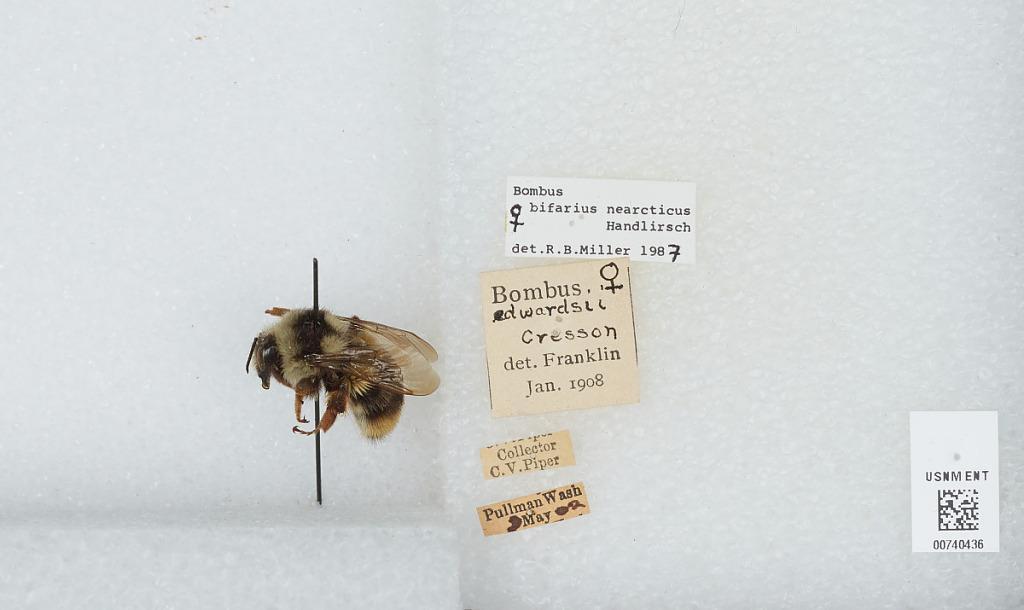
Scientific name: Bombus (Pyrobombus) bifarius Cresson
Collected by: C. Piper
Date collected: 2002-5-
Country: United States
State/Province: Washington
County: Whitman
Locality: Pullman
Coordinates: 46.7333, -117.167
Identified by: Miller, R. B.